Rockwell International

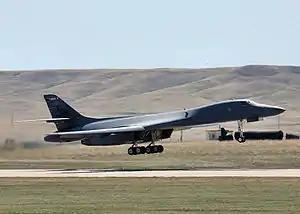
Rockwell B-1 Lancer

Anderson stepped down as CEO in February 1988, leaving the company to president Donald R. Beall. The completion of the Space Shuttle program and the completion of the B-1 bomber program had led to a decline in revenues, and Beall sought to diversify the company away from government contracts. The end of the Cold War and the perceived "peace dividend", however, prompted accelerated divestitures and sweeping management reforms. From 1988 to 2001 the company moved its headquarters four times: from Pittsburgh, Pennsylvania where it had been for decades to El Segundo, California to Seal Beach, California to Costa Mesa, California to Milwaukee, Wisconsin.